Khuy Voyne!

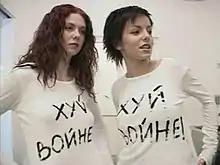
t.A.T.u. in the famous "Khuy Voyne!" shirts. This style was worn on "The Tonight Show with Jay Leno", while short-sleeve T-shirts with typed serif text were worn on "Jimmy Kimmel Live!" and "TRL", and short-sleeve T-shirts with the original text style were worn on "Last Call with Carson Daly".

Khuy Voyne! (also transliterated as Hui Voine; , which can be translated as 'Fuck war' without any sexual connotation meaning 'no war') is a phrase developed by former t.A.T.u. producer Ivan Shapovalov during the duo's promotional tour in the United States in early 2003.